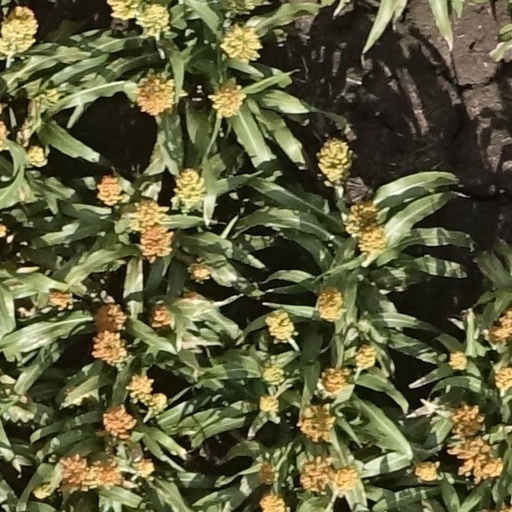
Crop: sorghum